I Love the '70s (British TV series)

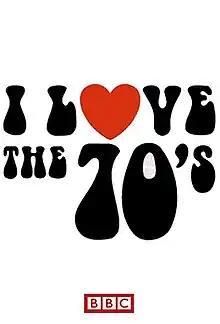

I Love the '70s is a television nostalgia series produced by the BBC that examines the pop culture of the 1970s. It was broadcast in ten hour-long episodes, one dedicated to each year, with the first episode, "I Love 1970", premiering on BBC Two on 22 July 2000, and the last, "I Love 1979", premiering on 23 September 2000. On the original broadcasts, each episode was followed by the host introducing a film from that particular year. Repeat editions have often been edited down in length by featuring fewer items, typically to half an hour runtime.